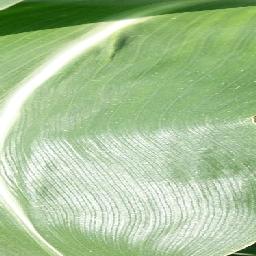
Label: Corn_(Maize)___Healthy